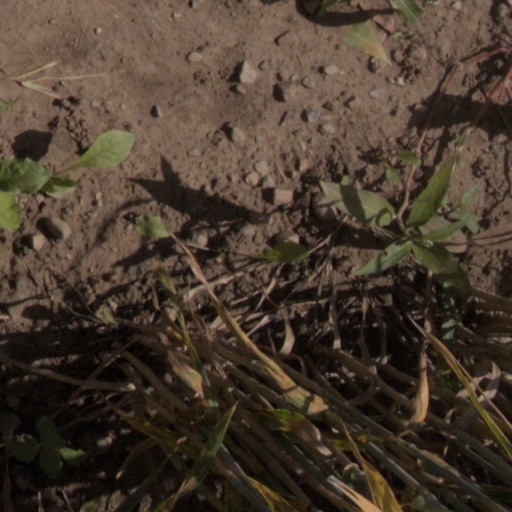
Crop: wheat